Short Type 827

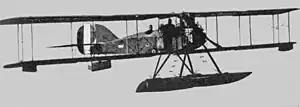
Short Type 827 (8237), at Lee-on-Solent, 1918, drastically altered with equal-span constant-chord three-bay wings

The Short Type 827 was a 1910s British two-seat reconnaissance floatplane. It was also known as the Short Admiralty Type 827.